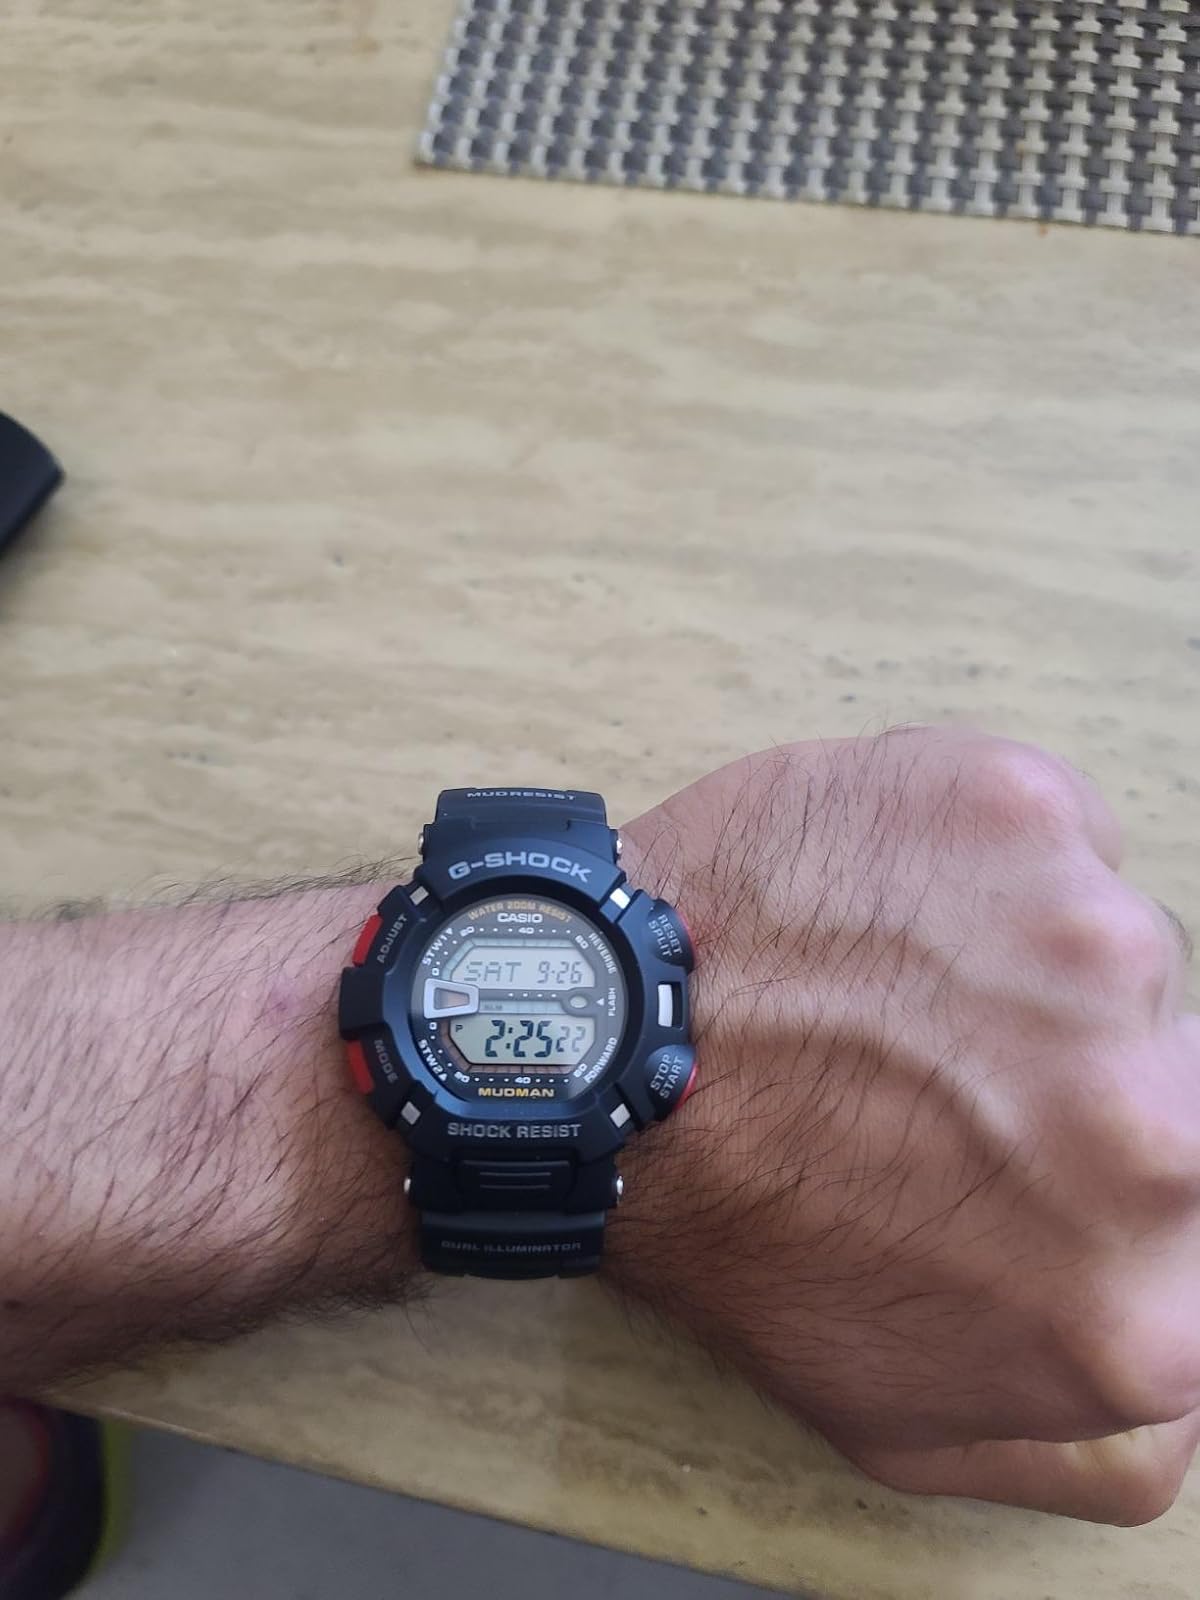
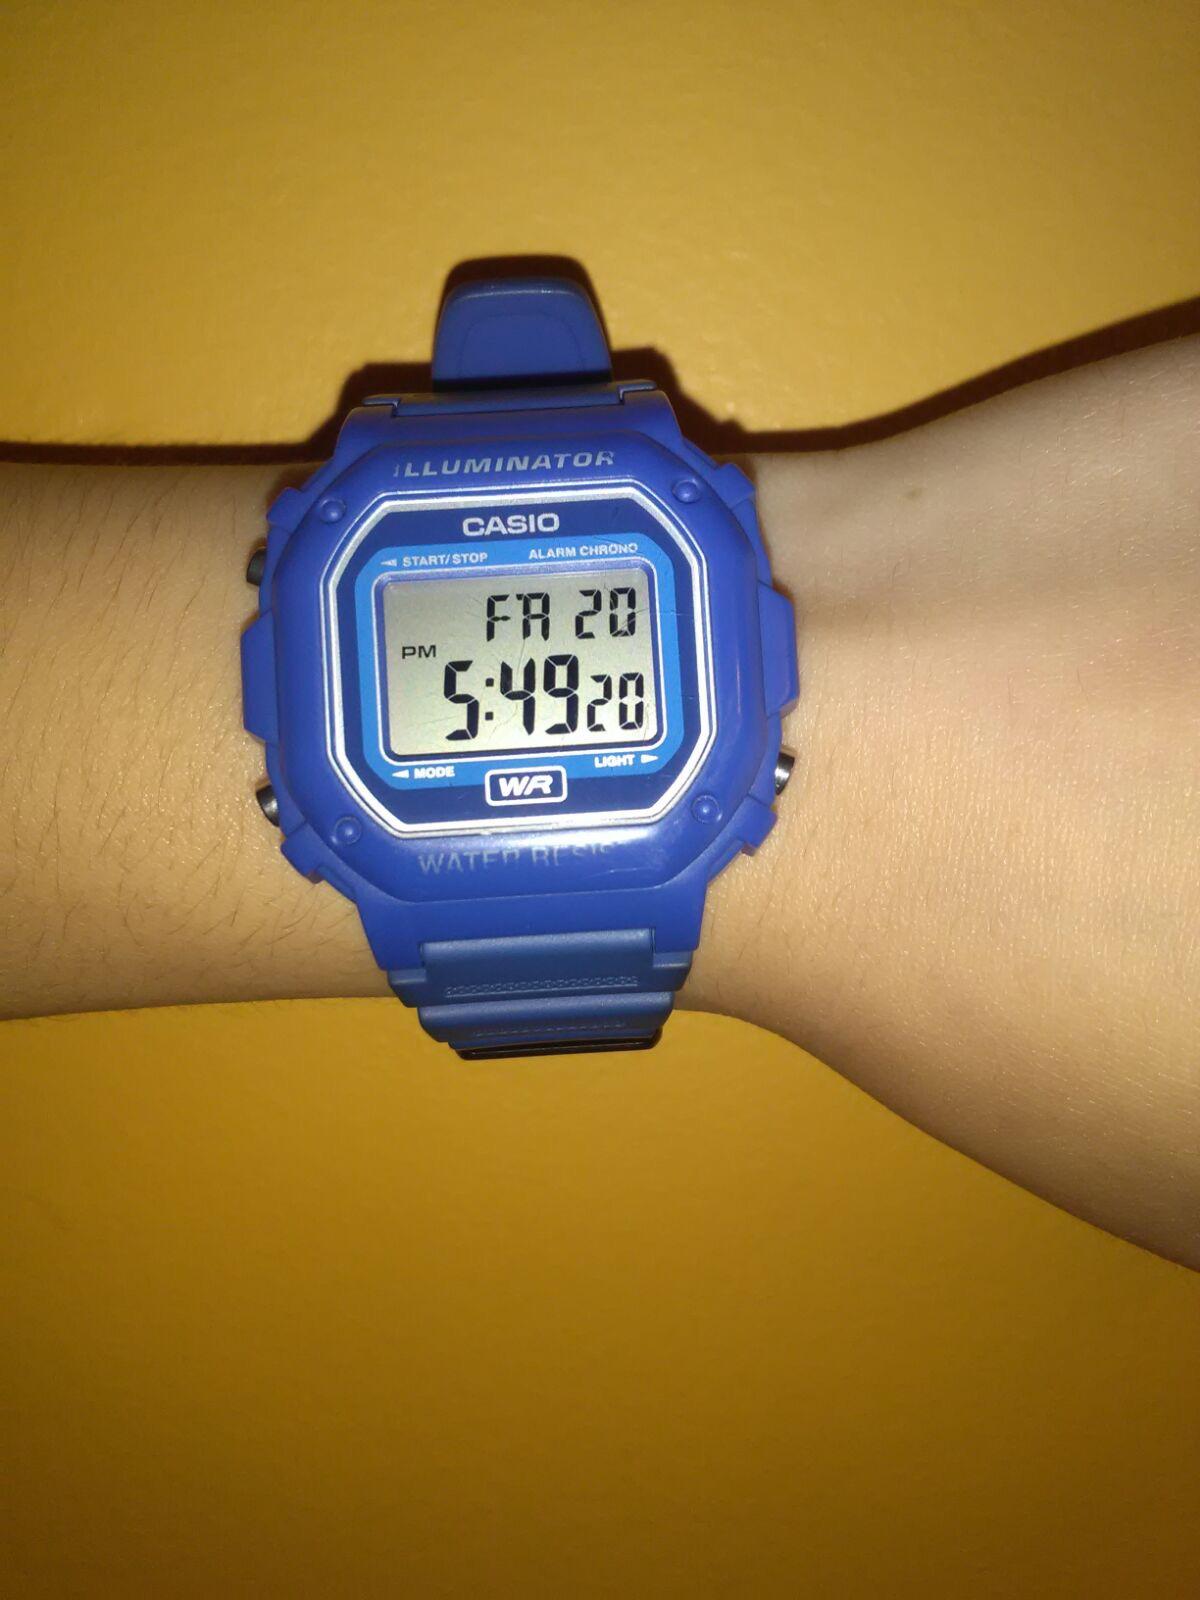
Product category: accessories_watch
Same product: no